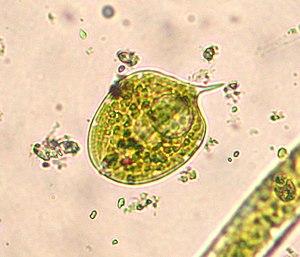
PHACUS LONGICAUDA est un genre d'algues qui fait partie des Euglenophyta, et que l'on trouve principalement dans des eaux riches en nutriments. Son nom provient du grec phakos, qui signifie lentille, par analogie avec sa forme et sa couleur.